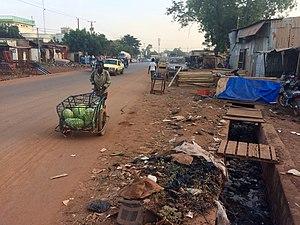
Rue No. 249 dans le quartier Hippodrome à Bamako, Mali.
Le nombre 249 est l'entier naturel qui suit 248 et qui précède 250. C'est un entier de Blum.
Le plus fréquemment souterrain, un égout est une canalisation ou une conduite en maçonnerie destinée à collecter et à évacuer les différentes eaux, qu'elles soient naturelles telles que les eaux de ruissellement et les eaux pluviales ou produites par l'activité humaine comme les eaux de lavage, les eaux de drainage ou encore les eaux usées.